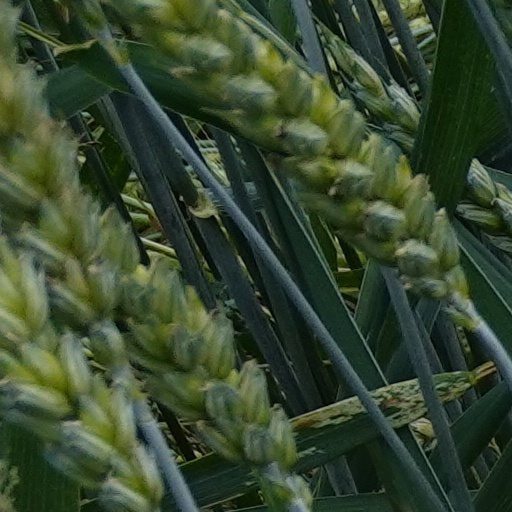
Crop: wheat